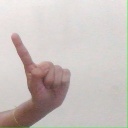
अक्षर: ए